Hunting in New Zealand

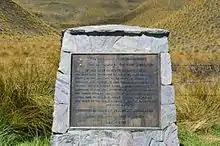
A memorial on the Lindis Pass erected in 1971 commemorating the release of red deer in Otago in 1871.

Hunting is a popular recreational pursuit and a tourist activity in New Zealand with numerous books and magazines published on the topic. Unlike most other developed countries with a hunting tradition, there are no bag-limits or seasons for hunting large game in New Zealand. Hunting in national parks is allowed by permit. The wide variety of game animals and the limited restrictions means hunting is a popular pastime which has resulted in a high level of firearms ownership among civilians.